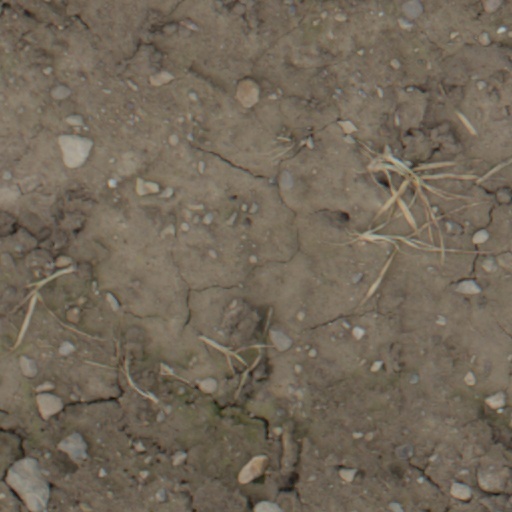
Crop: wheat